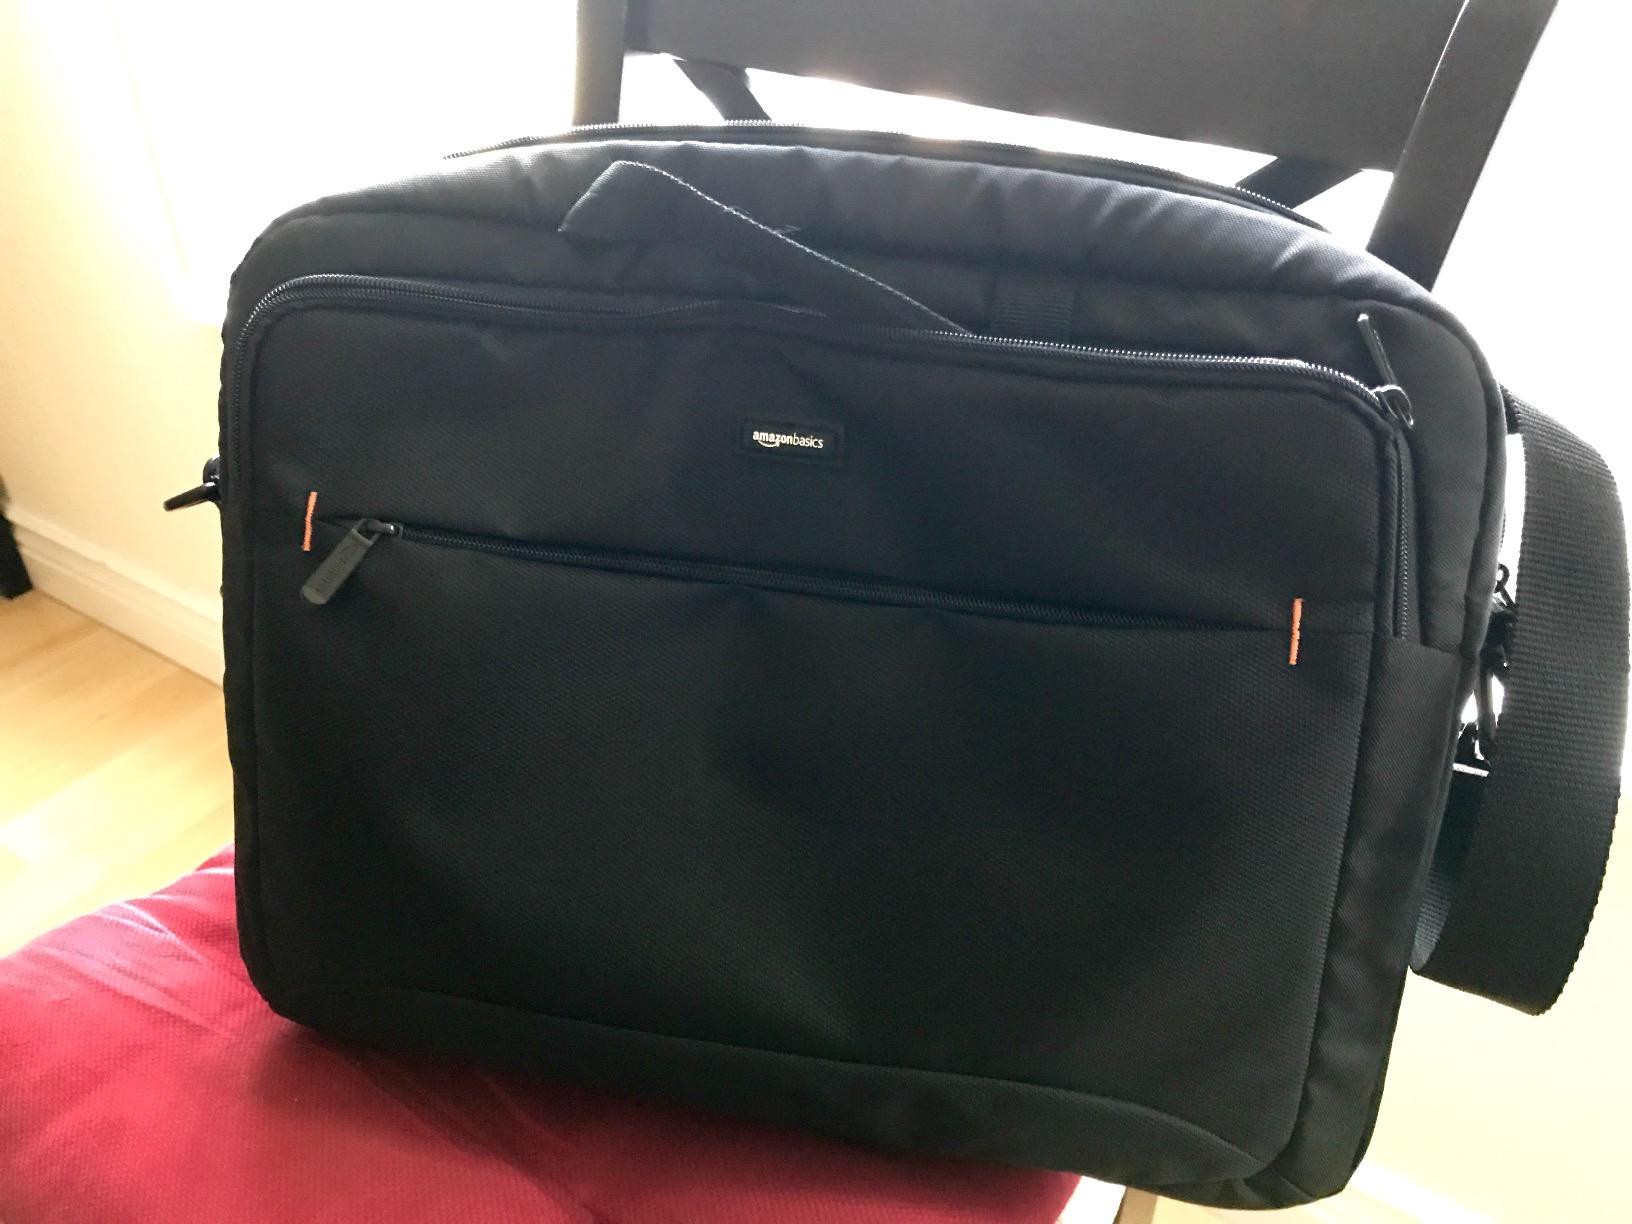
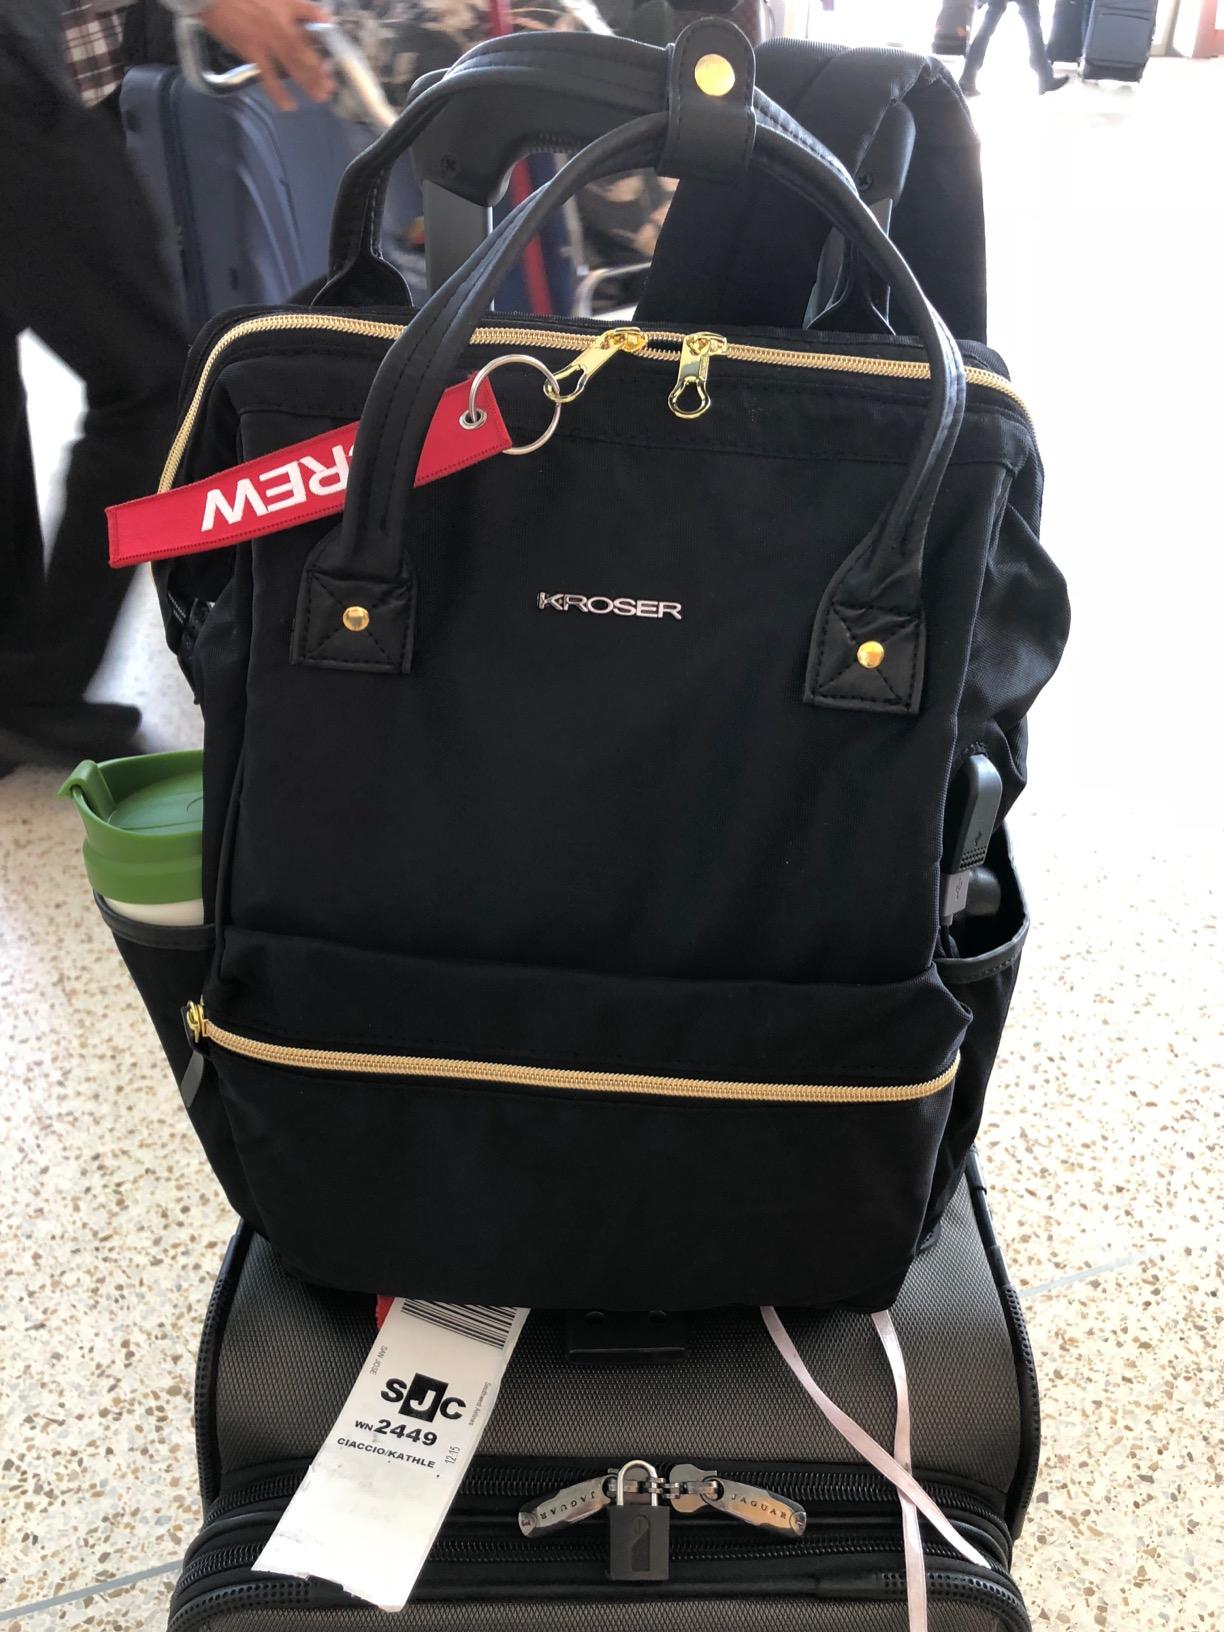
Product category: bag
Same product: no